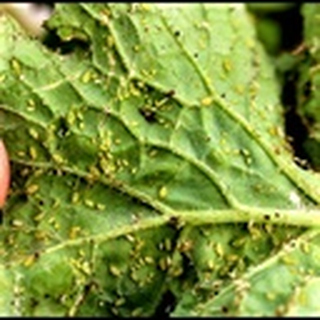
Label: cotton_aphids